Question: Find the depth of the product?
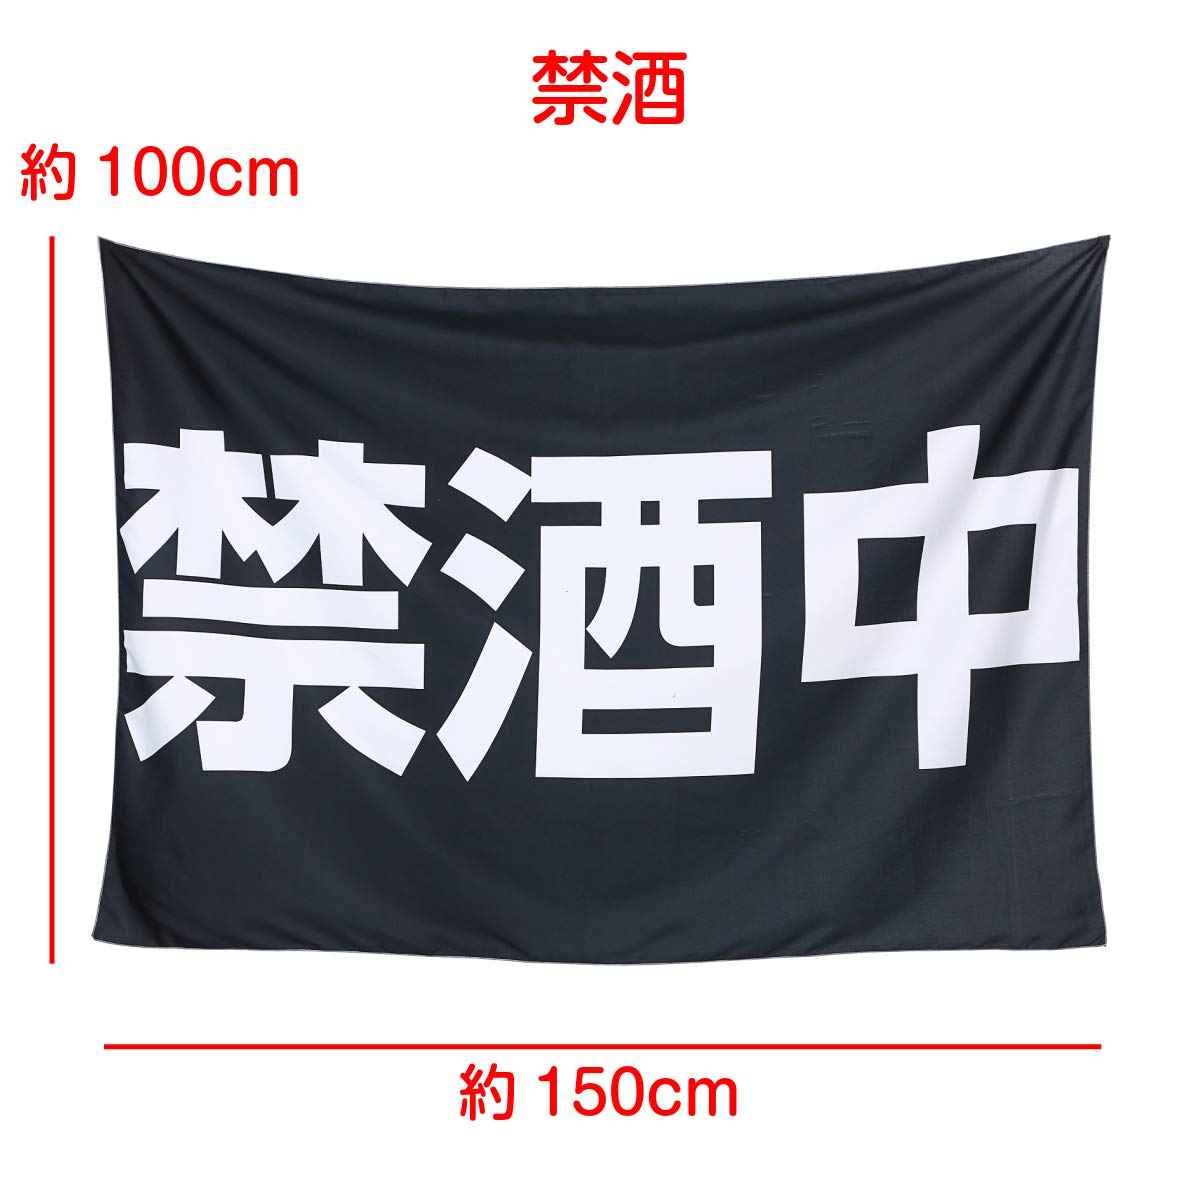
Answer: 150.0 centimetre